Big News

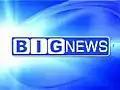
Title card used until September 2007

On October 2, 2006, the newscast exchanged timeslots with "Sentro", the early-evening news program of the network.